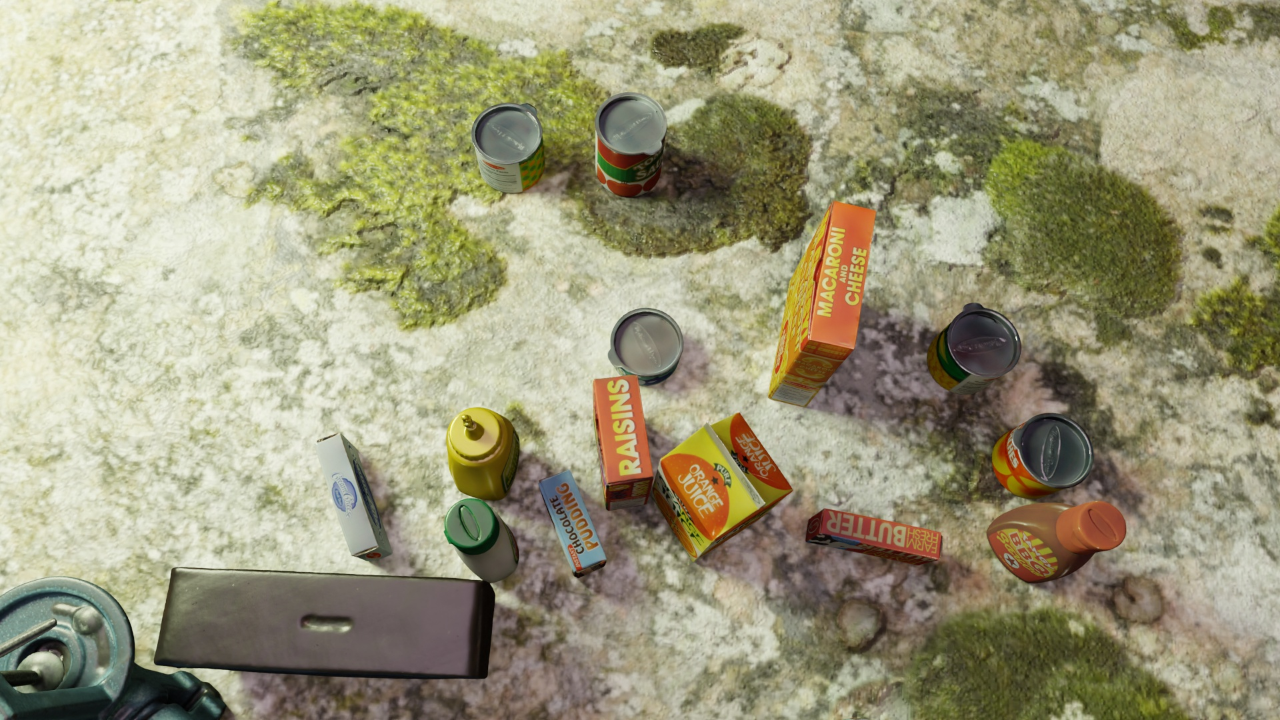
Question:
What are the five normalized (x, y) points between 0 and 1 in the image that outline the grasp plane for the rectangular butter packaging box labeled "FARM FRESH BUTTER"? Your answer should be as Grasp center: [], Left finger base: [], Right finger base: [], Left finger tip: [], Right finger tip: [].
Answer: Grasp center: [0.664844, 0.729167], Left finger base: [0.654687, 0.819444], Right finger base: [0.675, 0.641667], Left finger tip: [0.645312, 0.825], Right finger tip: [0.664844, 0.655556]